Junípero Serra

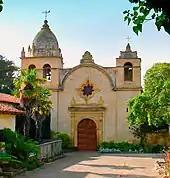
Mission San Carlos Borromeo del Río Caramelo, where Serra died, was founded in 1770

On June 28, sergeant José Ortega, who had ridden ahead to meet the Rivera party in San Diego, returned with fresh animals and letters to Serra from friars Juan Crespí and Fernando Parrón. Serra learned that two Spanish galleons dispatched from Baja to supply the new missions had arrived at San Diego Bay. One of the ships, the "San Carlos", had sailed almost four months from La Paz, bypassing its destination by almost 200 miles before doubling back south to reach San Diego Bay. By the time it dropped anchor on April 29, scurvy had so devastated its crew that they lacked the strength to lower a boat. Men on shore from the "San Antonio", which had arrived three weeks earlier, had to board the "San Carlos" to help its surviving crew ashore.